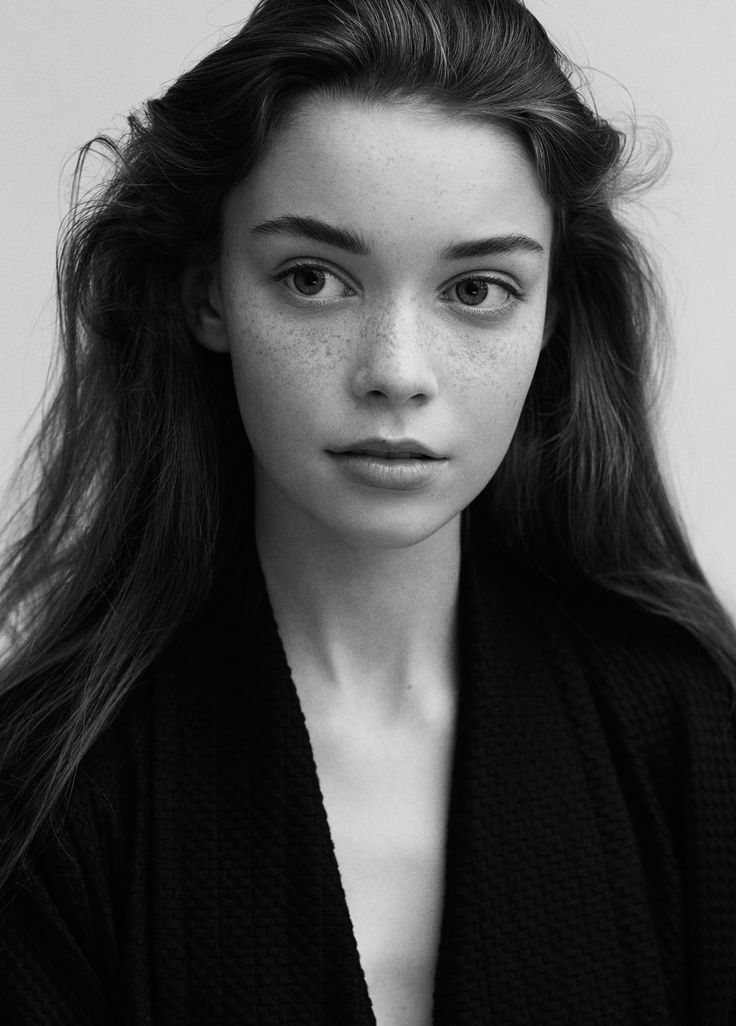
Label: Colored